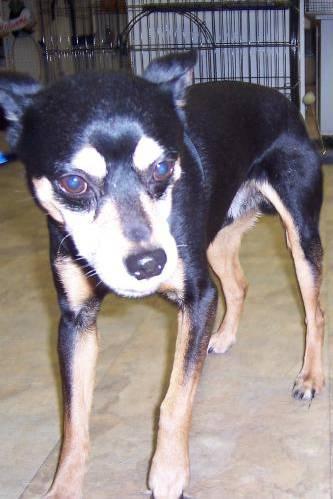
dog